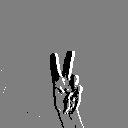
ASL letter: v